Fortress of Luxembourg

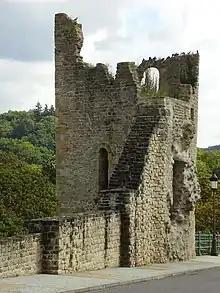
"Huelen Zant" (Hollow tooth), the remains a tower of one of the fortress gates, on the Bock rock. During the demolition works, after 1871, the tower was only half destroyed and transformed to look like the ruins of a medieval castle.

After the Prussian victory in the Austro-Prussian War of 1866, the German Confederation was dissolved. In its place, the North German Confederation was founded under Prussian leadership, and did not include Luxembourg. Nevertheless, Prussian troops continued to occupy the fortress. Before the war, the Prussian chancellor Otto von Bismarck had signalled to the French government of Napoleon III that Prussia would not object to French hegemony in Luxembourg if France stayed out of Prussia's conflict with Austria, to which Napoleon agreed. After the war, the French offered King William III 5,000,000 guilder for his personal possession of Luxembourg, which he accepted in March 1867. Prussian objections, now portrayed this as French expansionism, provoked the Luxembourg Crisis. The threat of a major war between the major powers was averted only by the London Conference and the Second Treaty of London. This declared Luxembourg to be a neutral state, mandated the demolition of the fortress, and required the Prussian garrison to leave within three months. Prussian troops finally left on 9 September 1867.